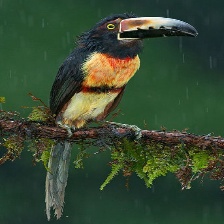
Species: COLLARED ARACARI
Scientific name: PTEROGLOSSUS TORQUATUS
ImageNet parent category: toucan